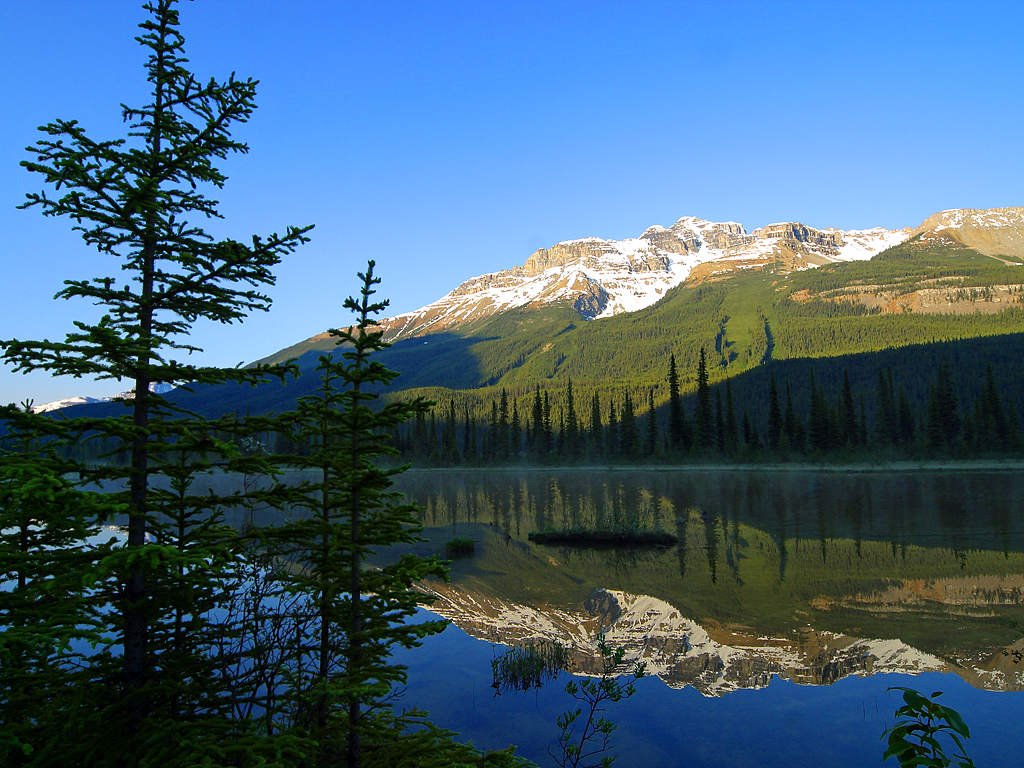
landscape, tree, nature, outdoor, wilderness, mountain, sky, meadow, lake, atmosphere, valley, mountain range, reflection, autumn, weather, calm, blue, rest, reservoir, national park, ridge, mountains, alps, canada, loneliness, plateau, beautiful, quiet, fell, mood, loch, silent, tarn, jasper national park, mountainous landforms